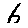
Label: 6